Namkhai Norbu

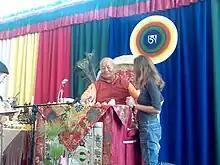
Namkhai Norbu in 2006

The Dzogchen Community would eventually grow to include thousands of members in over forty countries, including in Europe, Australia, Asia, North America, and South America. The main DC Gars were: Merigar West in Italy and Merigar East in Romania; Tsegyalgar East in Massachusetts, USA and Tsegyalgar West in Baja California, Mexico; Tashigar North in Venezuela and Tashigar South in Argentina; Namgyalgar in New South Wales, Australia, and Kunsangar in Ukraine and Russia.